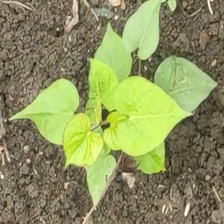
Weed species: Obscure_morning _glory(Ipomoea obscura)